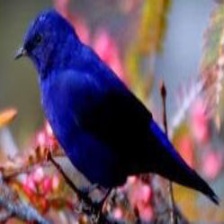
Species: GRANDALA
Scientific name: GRANDALA COELICOLOR